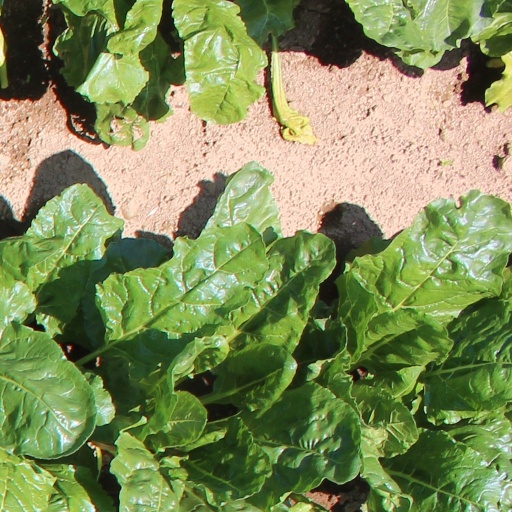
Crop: sugar beet